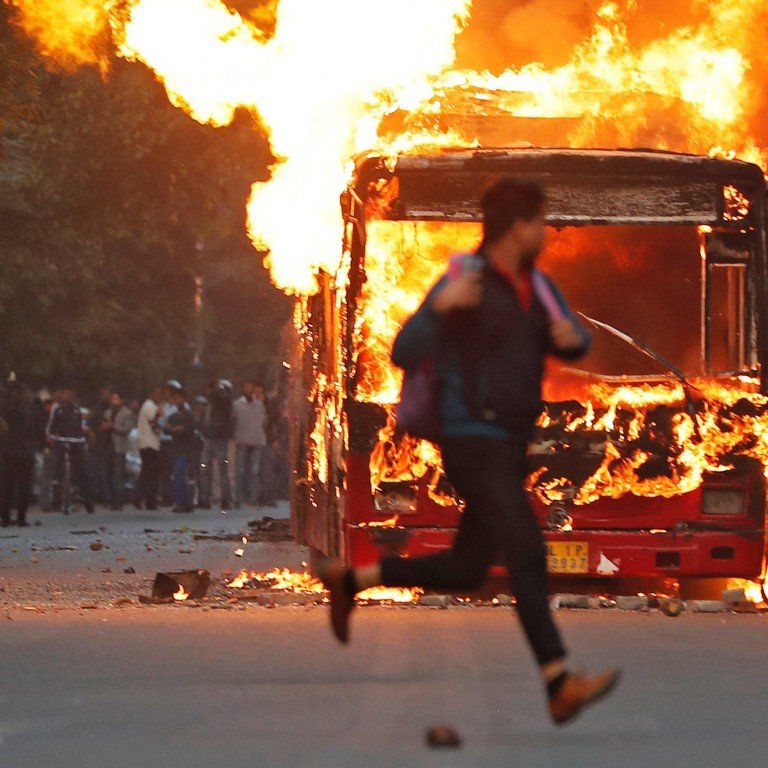
Label: urban_fire